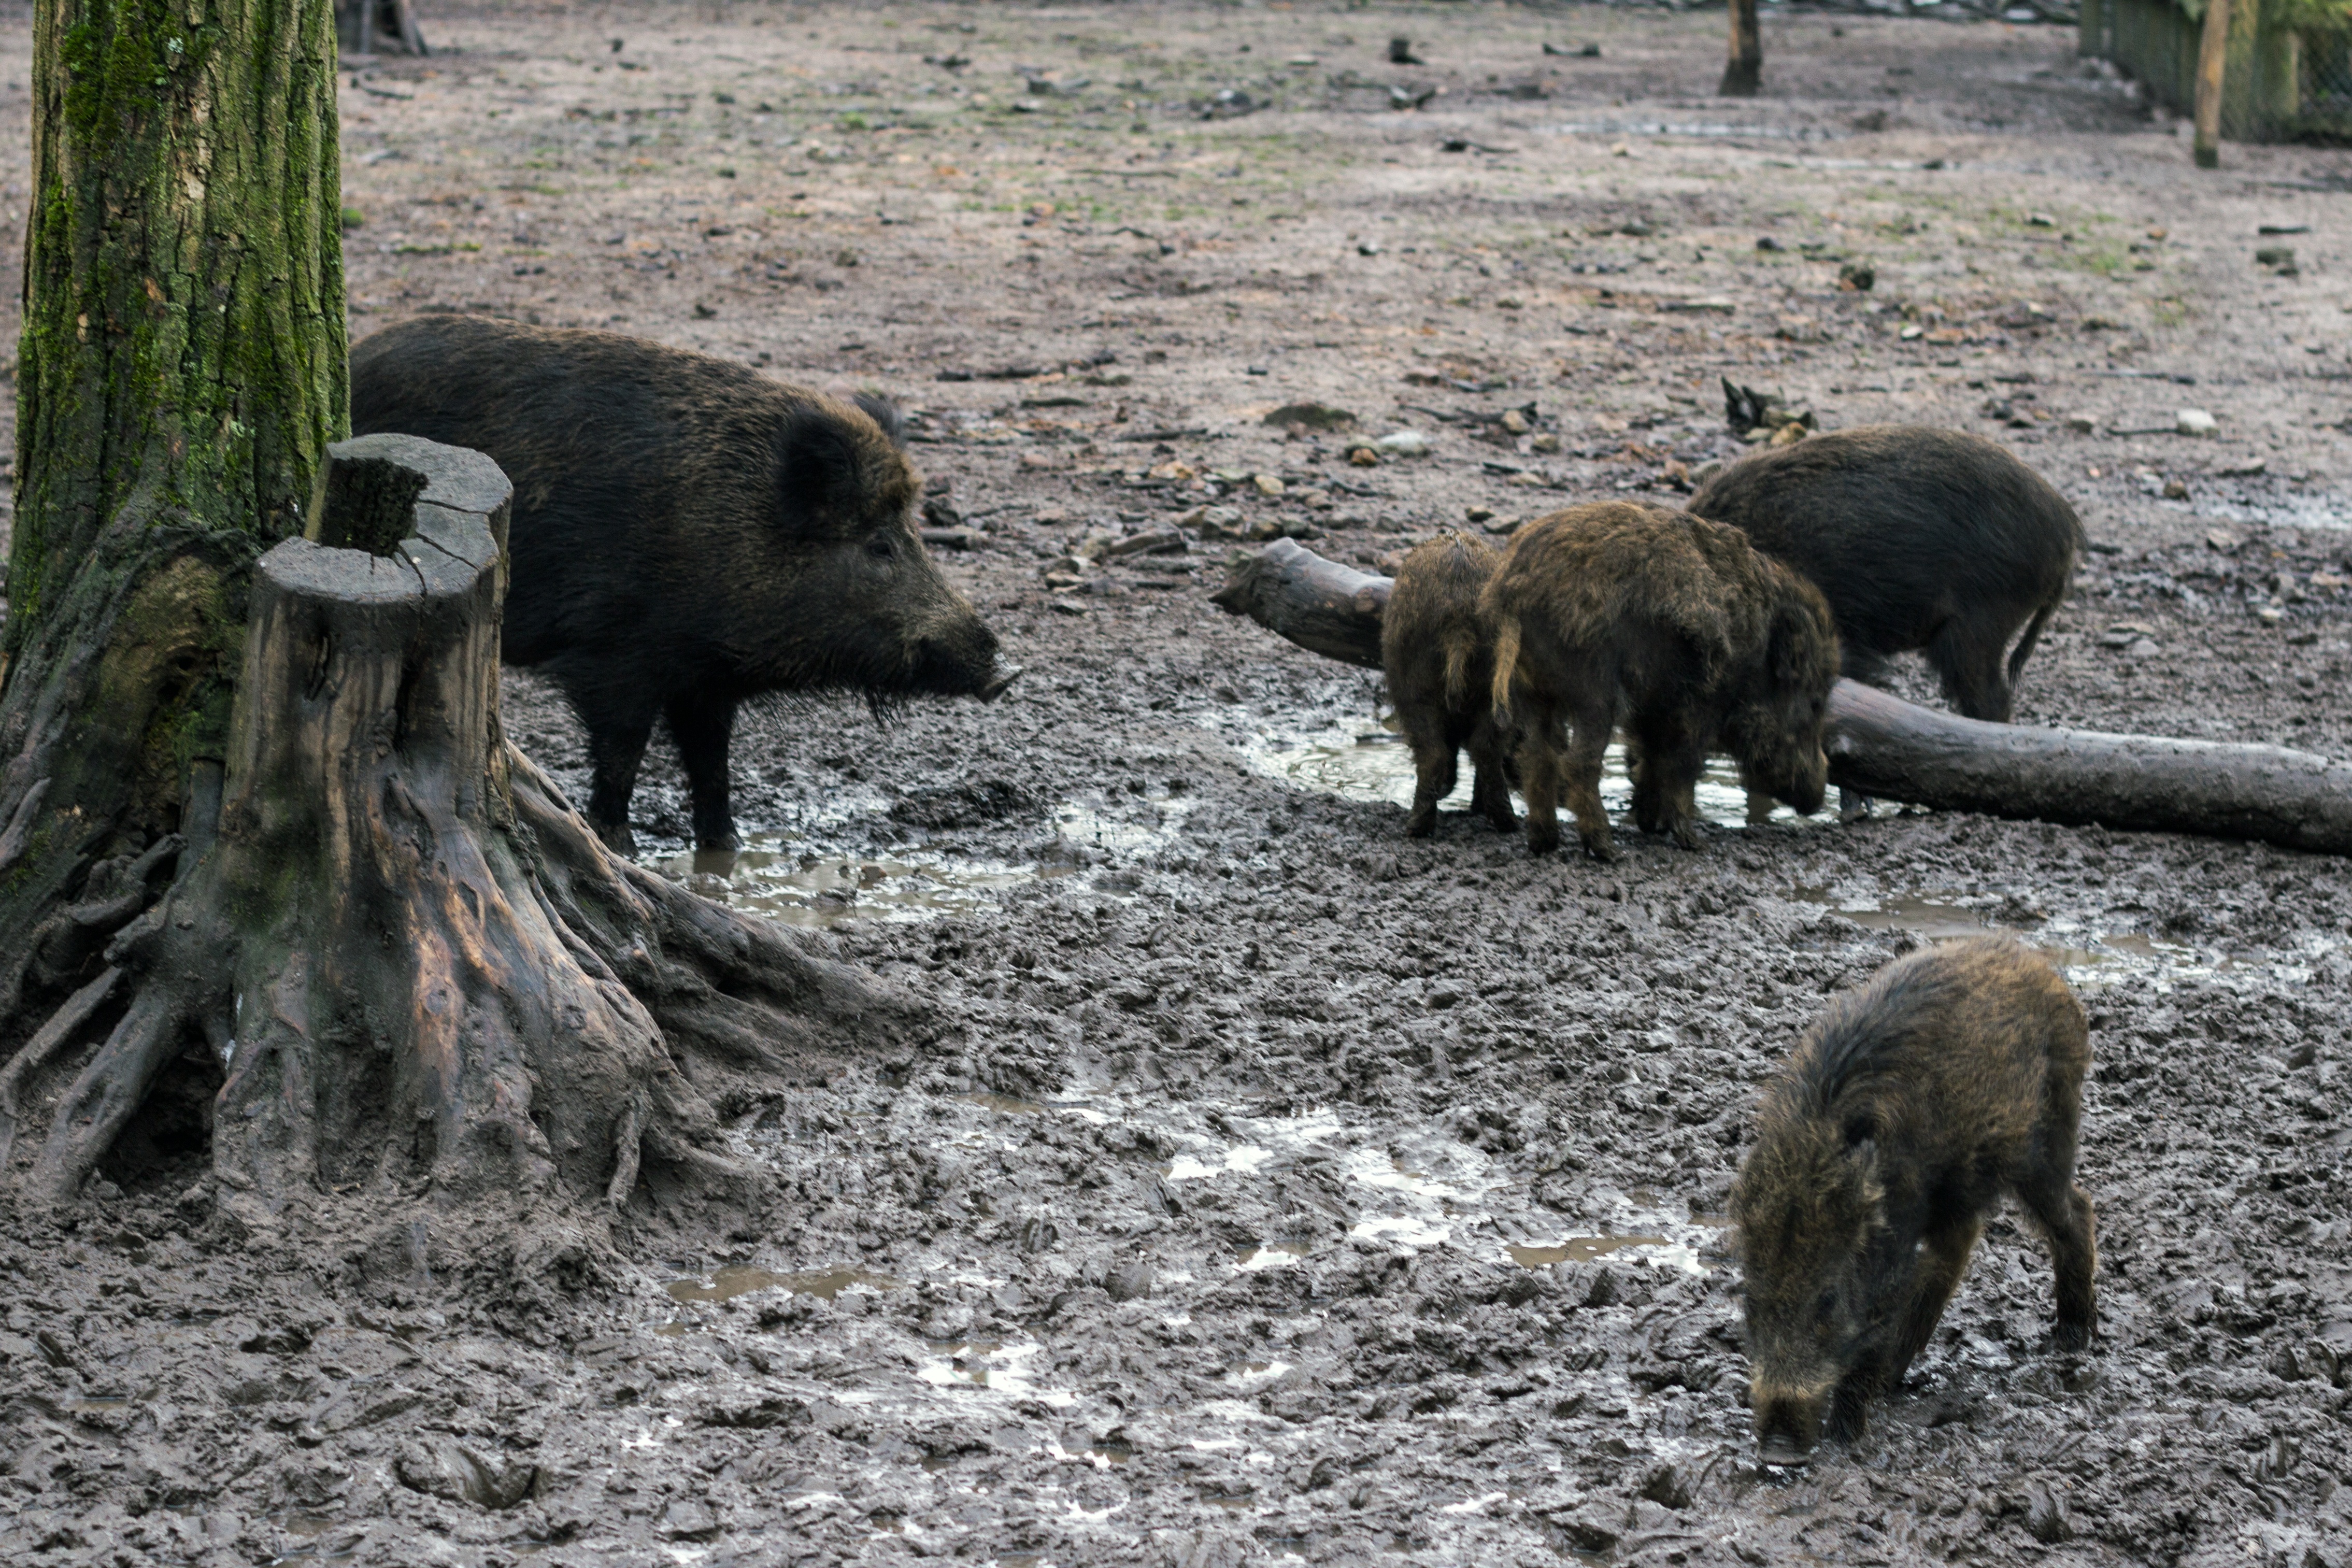
forest, wildlife, wild, zoo, mammal, fauna, vertebrate, pig, wild boar, wild boars, grizzly bear, pig like mammal, muskox, peccary